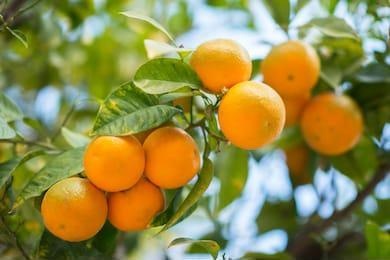
Label: mandarine